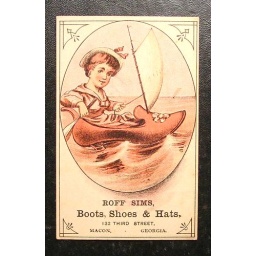
1880 Victorian trade card boy sailing in shoe - Roff Sims - Macon Georgia